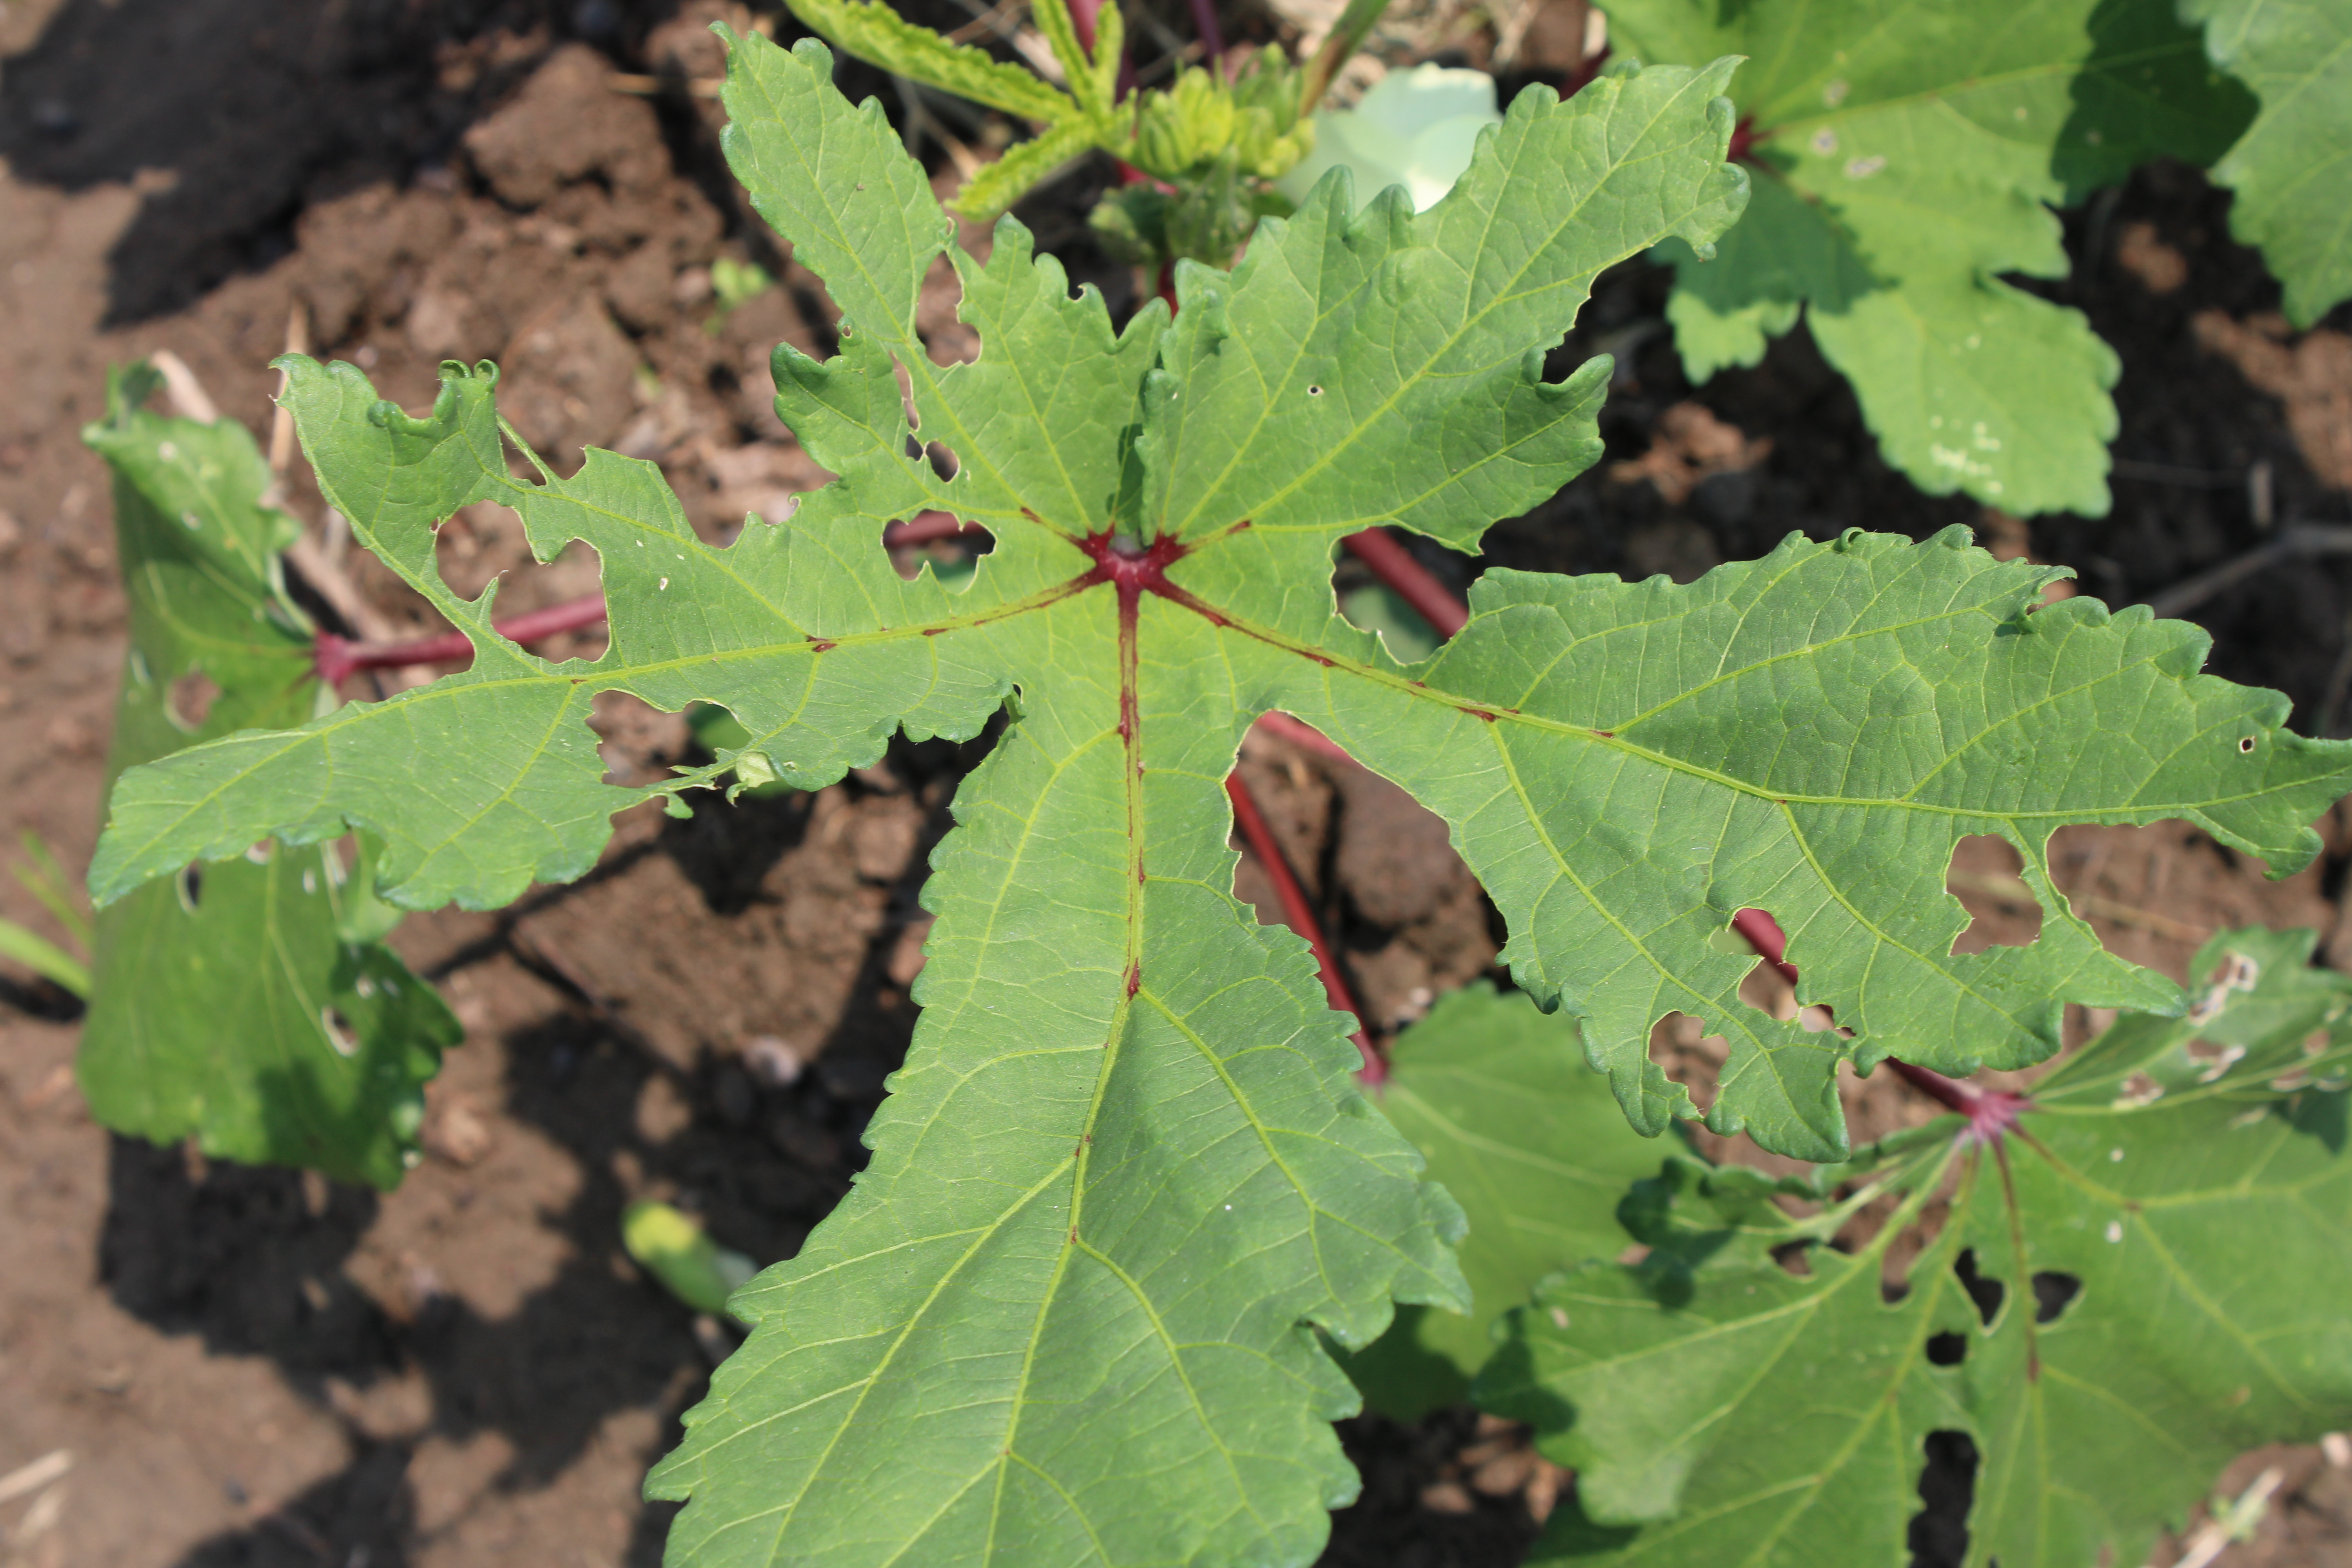
Label: Alternaria Leaf Spot